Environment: real
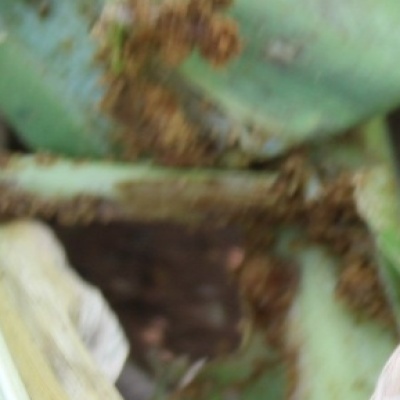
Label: fall_armyworm